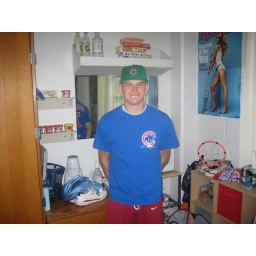
Nick shows off his rare green Cubs hat that he bought at the game against the Colorado Rockies.